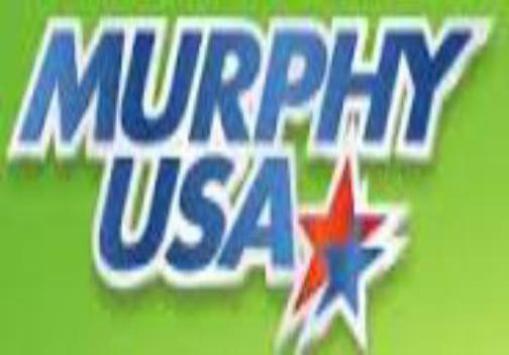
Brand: murphyusa
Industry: Others